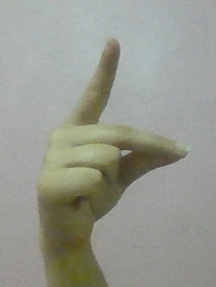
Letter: ta